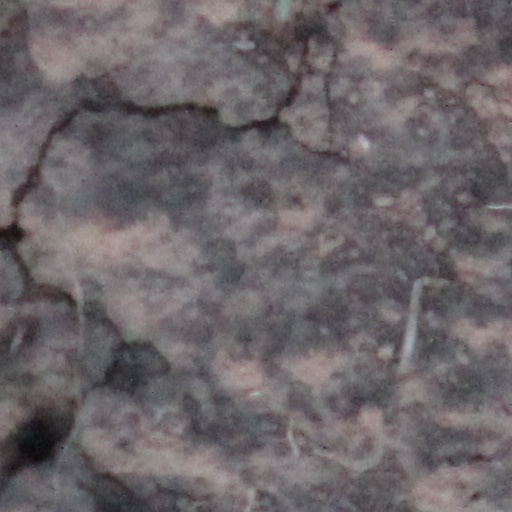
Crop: wheat